Seymour Geisser

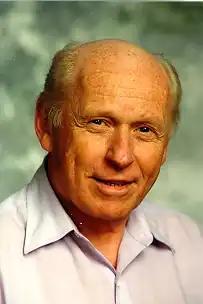
Seymour Geisser

Seymour Geisser (October 5, 1929 – March 11, 2004) was an American statistician noted for emphasizing predictive inference. In his book "Predictive Inference: An Introduction", he held that conventional statistical inference about unobservable population parameters amounts to inference about things that do not exist, following the work of Bruno de Finetti. He also pioneered the theory of cross-validation.